East Aberthaw Coast

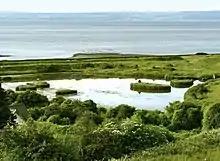
Lagoon on The Leys of East Aberthaw

East Aberthaw Coast is a Site of Special Scientific Interest in the Vale of Glamorgan, south Wales. Villages in the area include Aberthaw (East and West) and Gileston. Part of this area of the coast is known as "The Leys" or "Leys Beach".